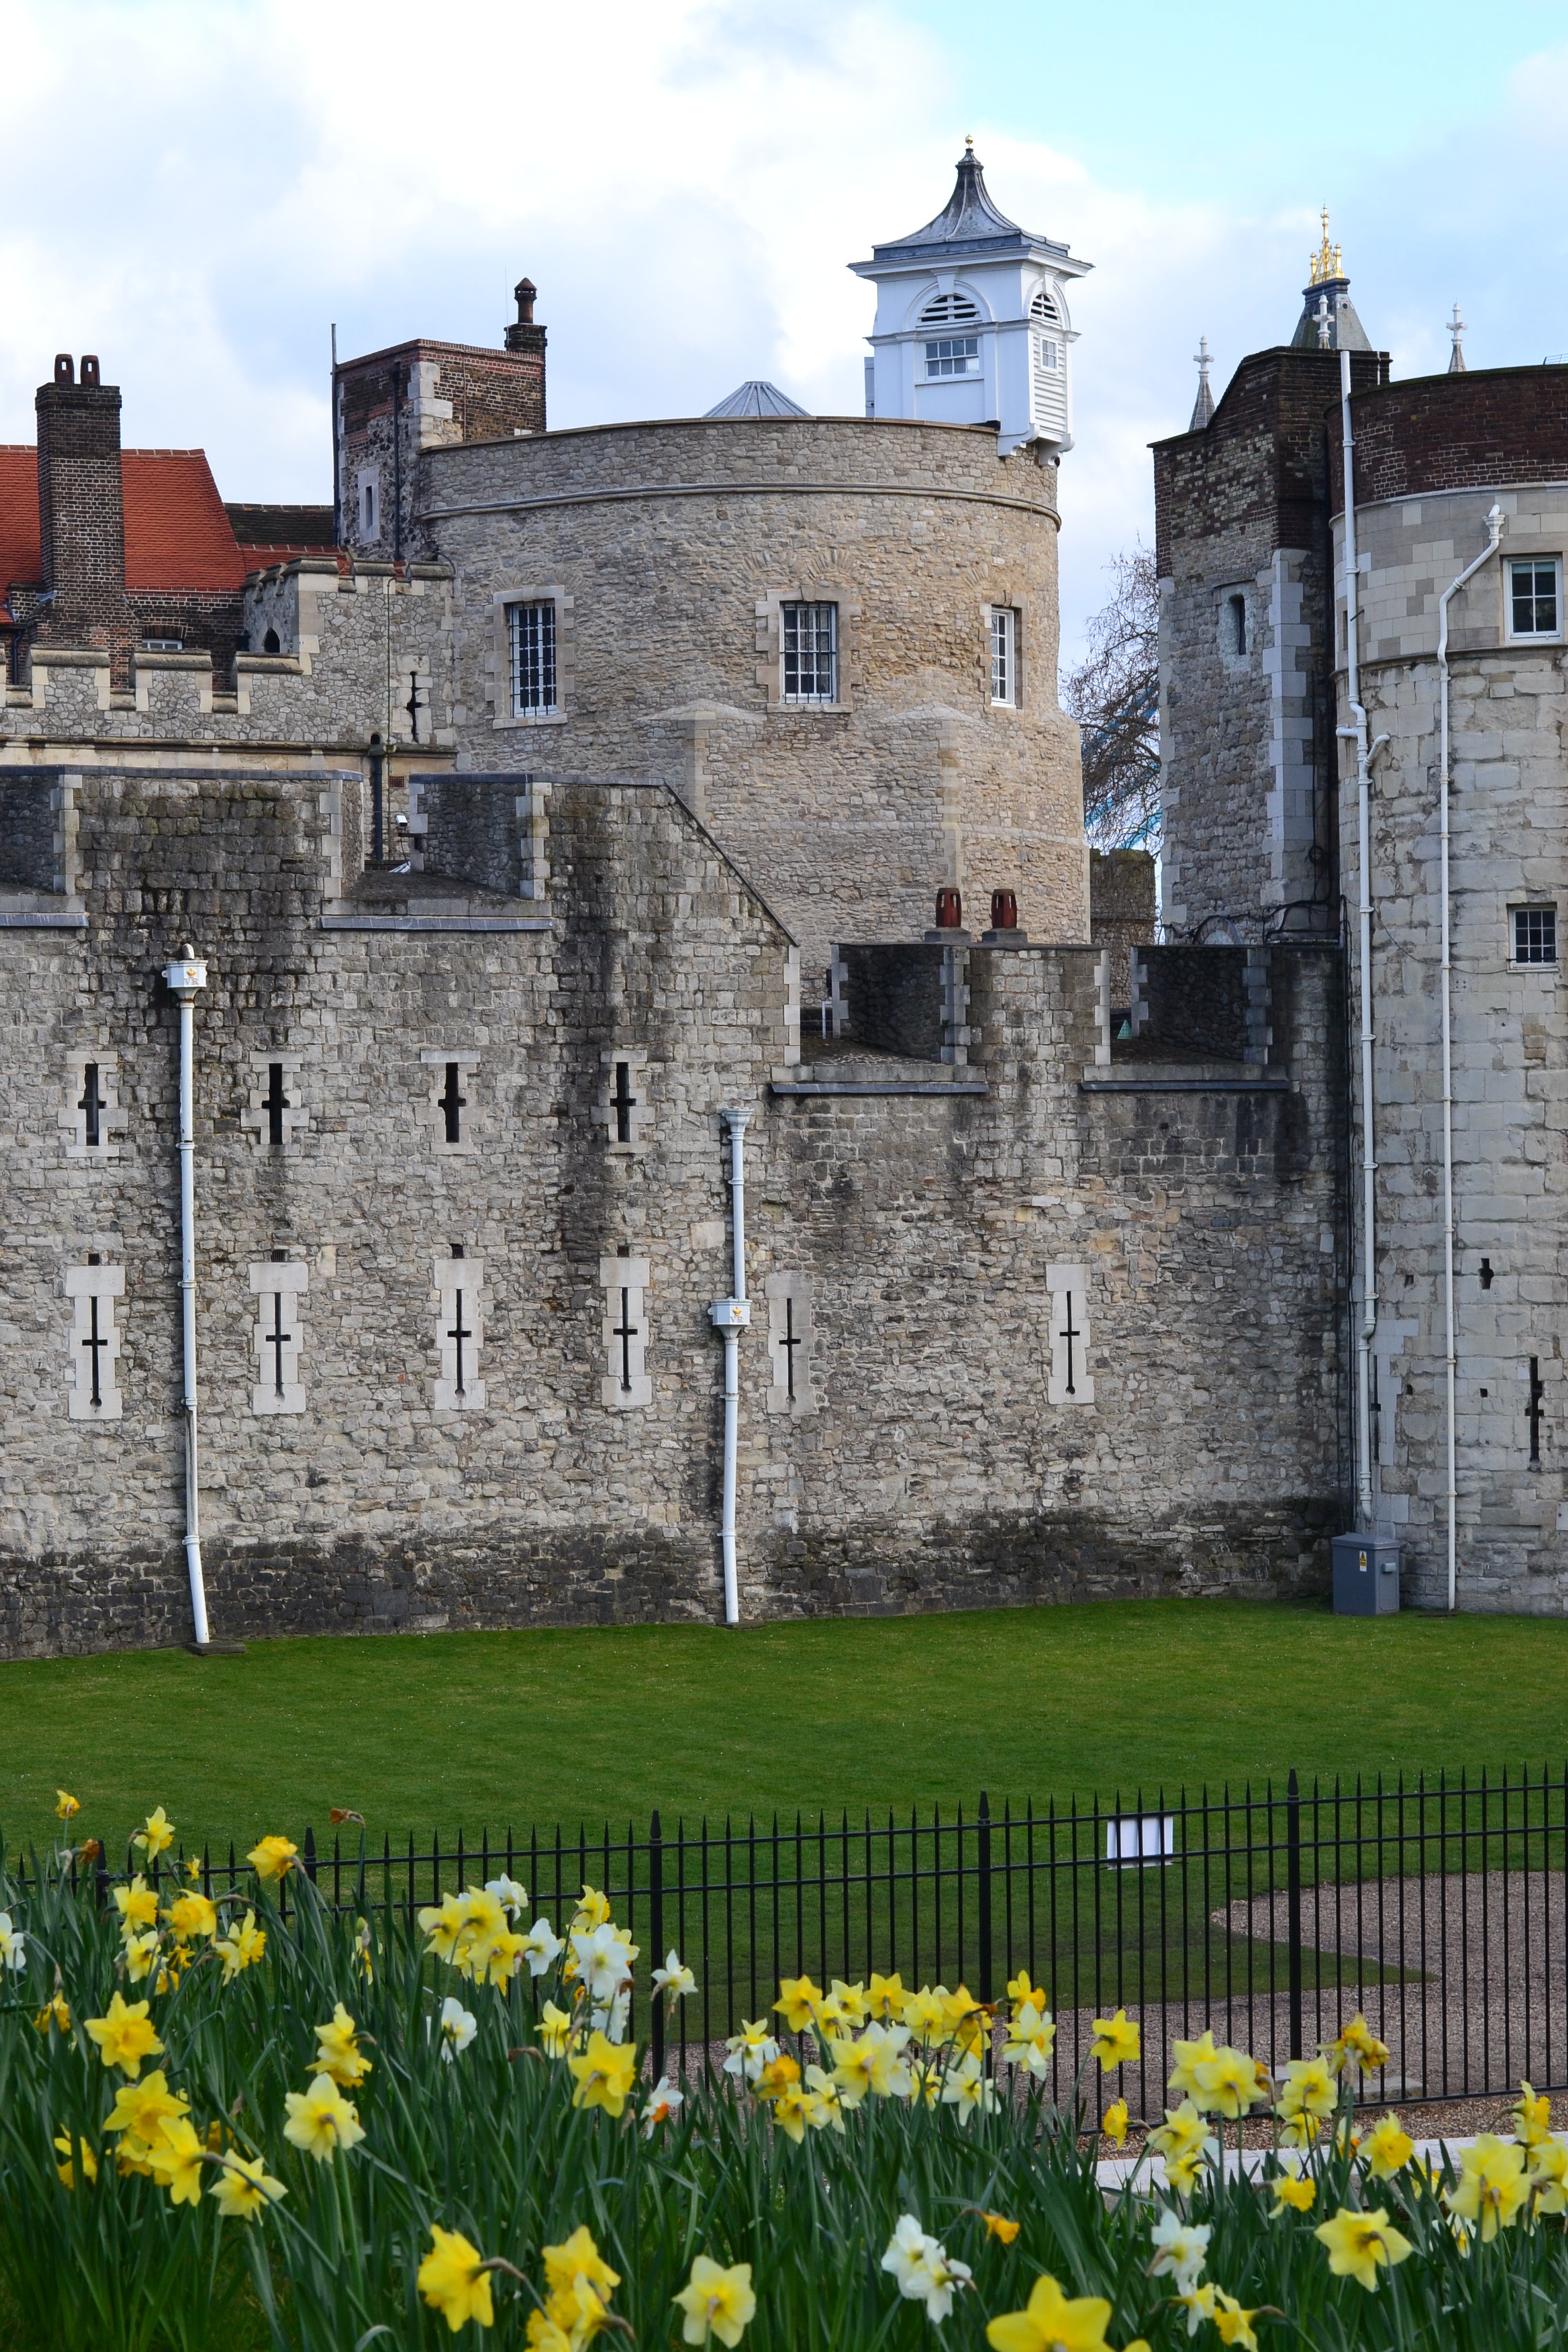
meadow, flower, building, chateau, old, green, castle, landmark, yellow, flowers, london, monastery, estate, manor house, stately home